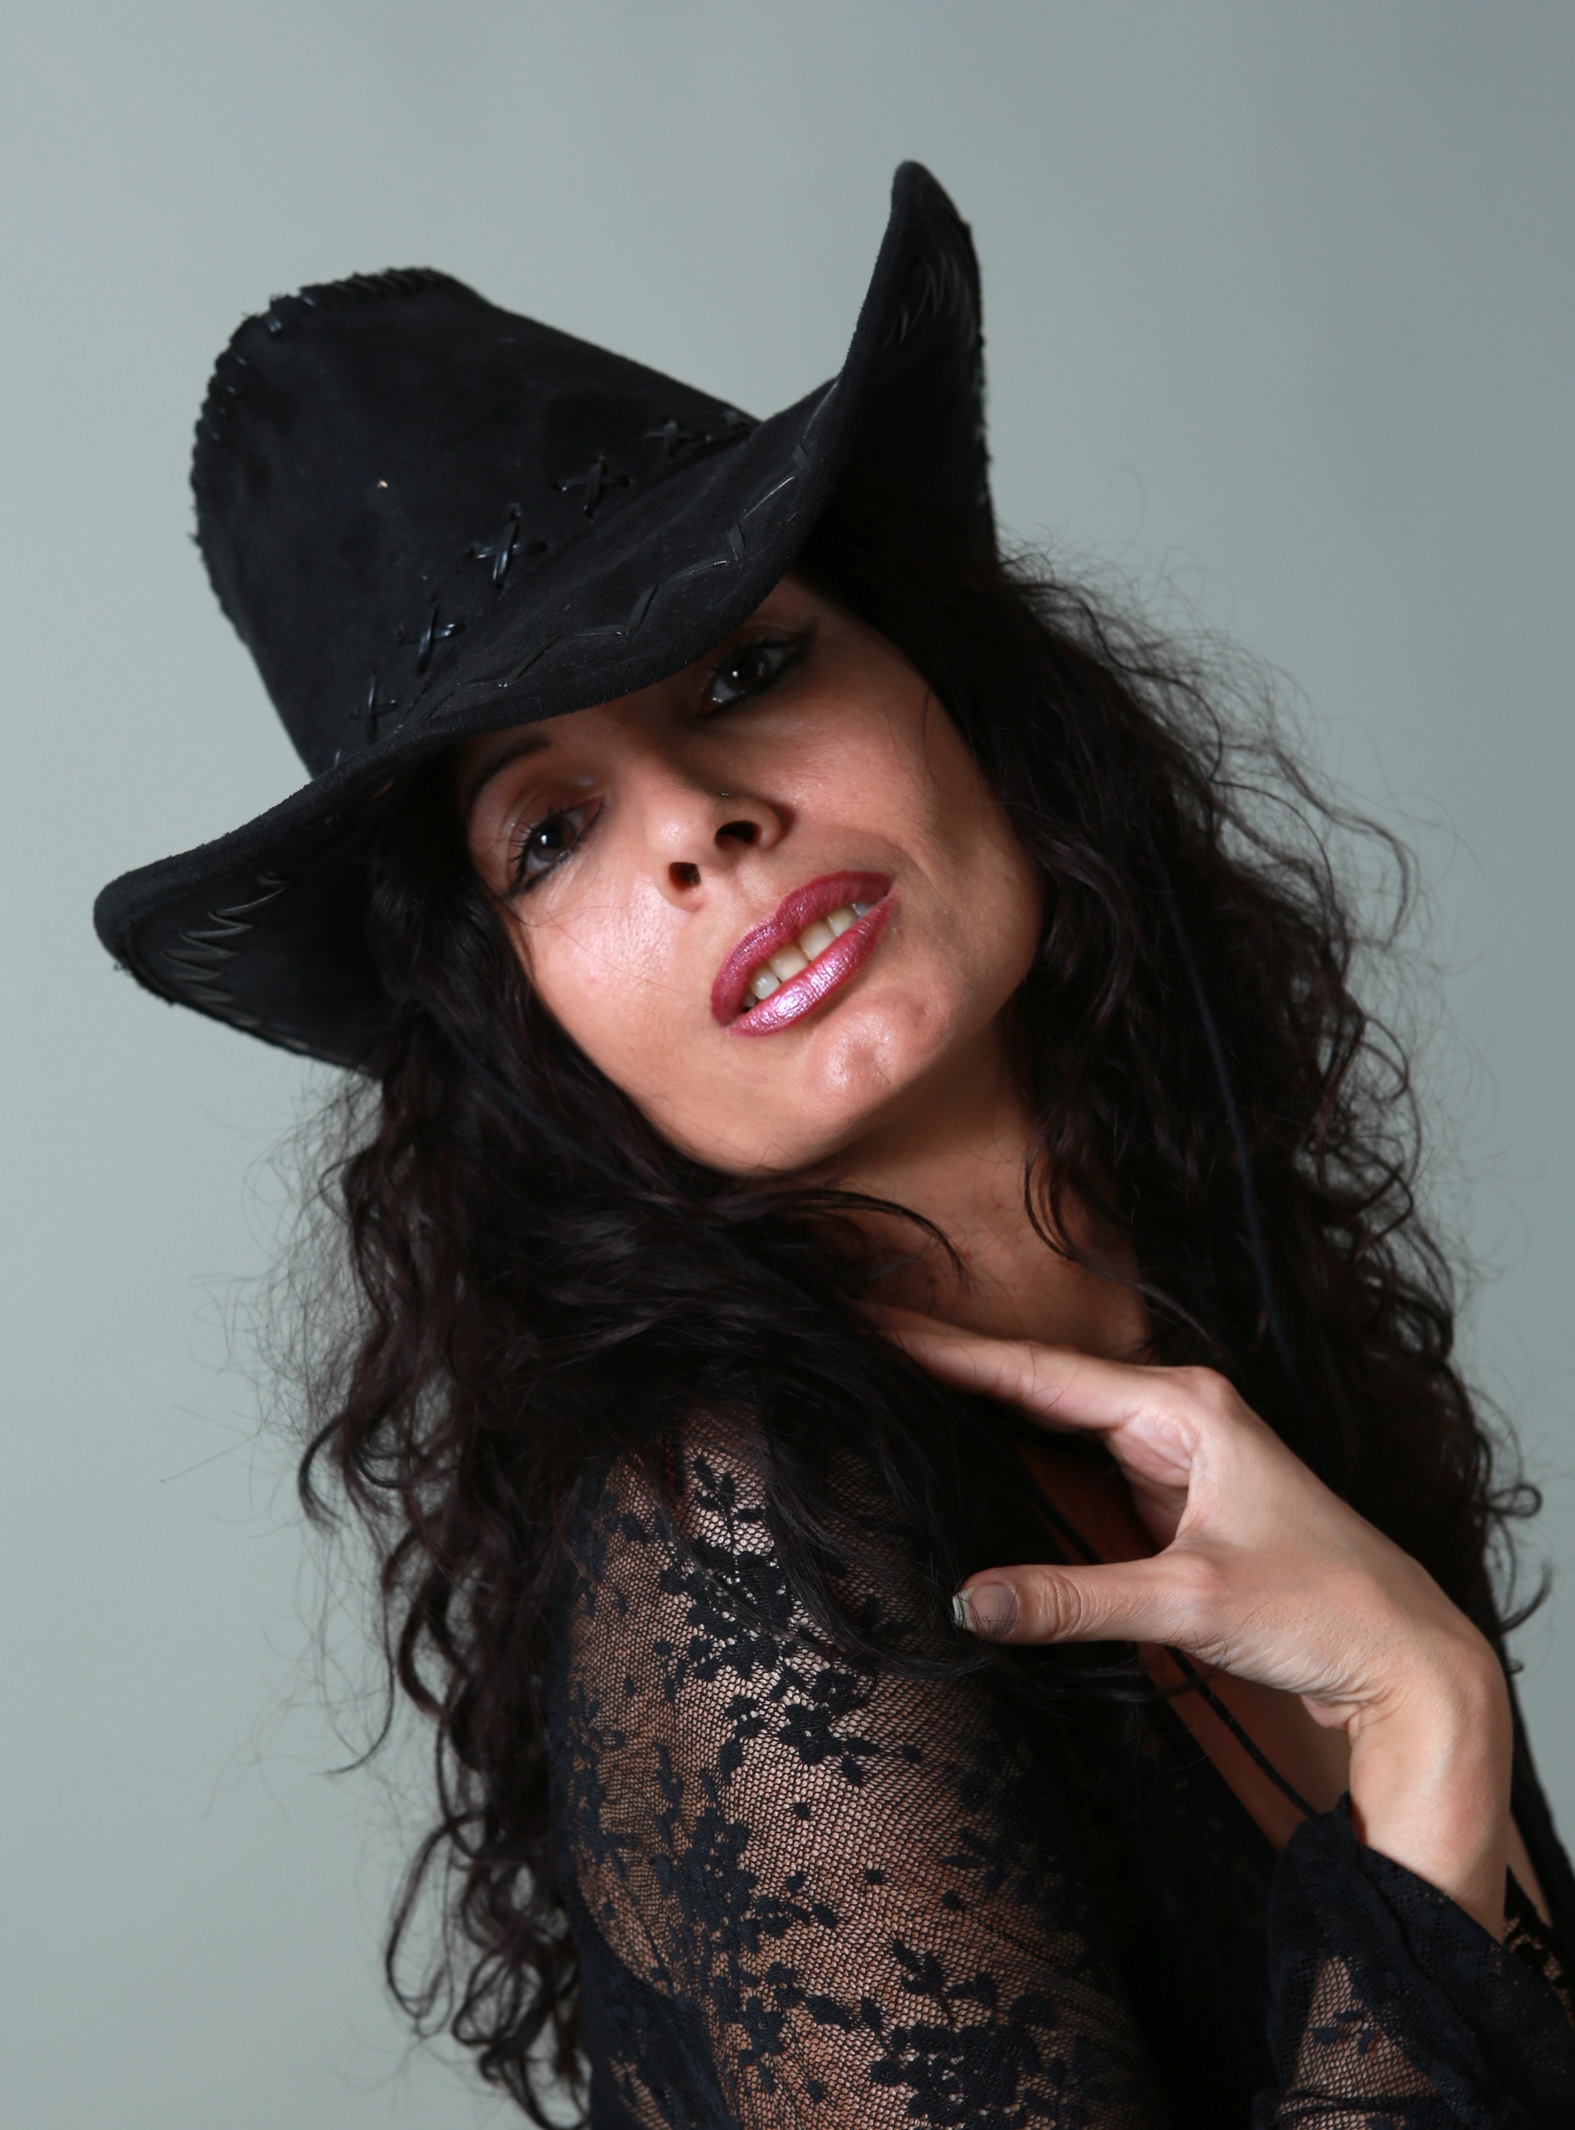
person, girl, woman, hair, photography, portrait, model, hat, clothing, black, lady, facial expression, hairstyle, smile, long hair, black hair, nose, eye, head, beauty, sexy, organ, costume, sensual, photo shoot, brown hair, portrait photography, fashion accessory